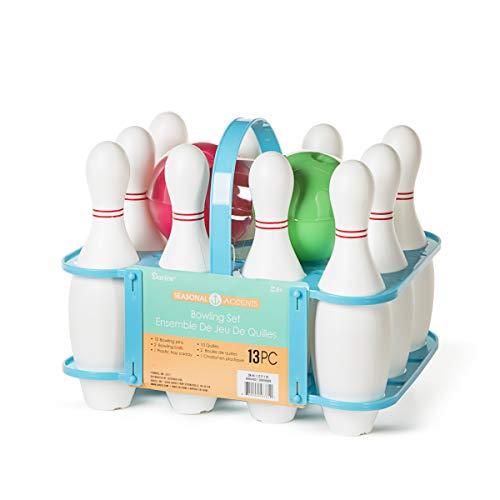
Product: Darice Kids Plastic Bowling Set: Includes 10 Pins, 2 Bowling Balls, 1 Plastic Carrying Caddy
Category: Home & Kitchen | Kitchen & Dining | Storage & Organization | Flatware & Utensil Storage | Flatware Chests & Caddies
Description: Each set includes 10 bowling pins, 2 bowling balls, 1 plastic carrying caddy.
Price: $19.94
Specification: ProductDimensions:11.2x9.5x8inches|ShippingWeight:1.19pounds(Viewshippingratesandpolicies)|Itemmodelnumber:30058603|ASIN:B07PKXBL98